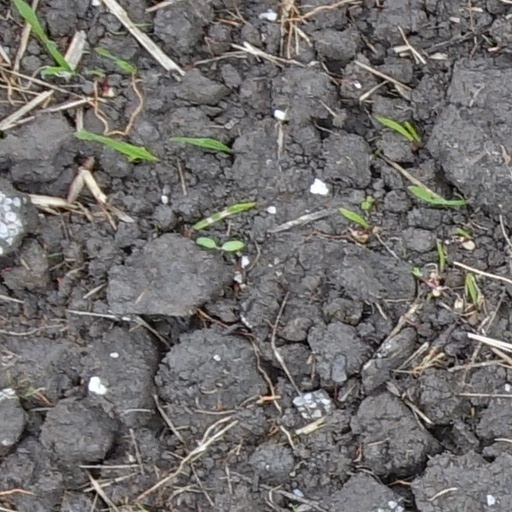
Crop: wheat